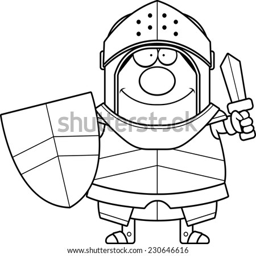
a cartoon illustration of a knight with a sword .